Wark on Tweed Castle

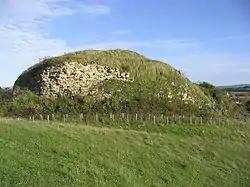
The ruins of Wark on Tweed Castle

Wark on Tweed Castle, sometimes referred to as Carham Castle, is a ruined motte-and-bailey castle at the West end of Wark on Tweed in Northumberland. The ruins are a Grade II* listed building.